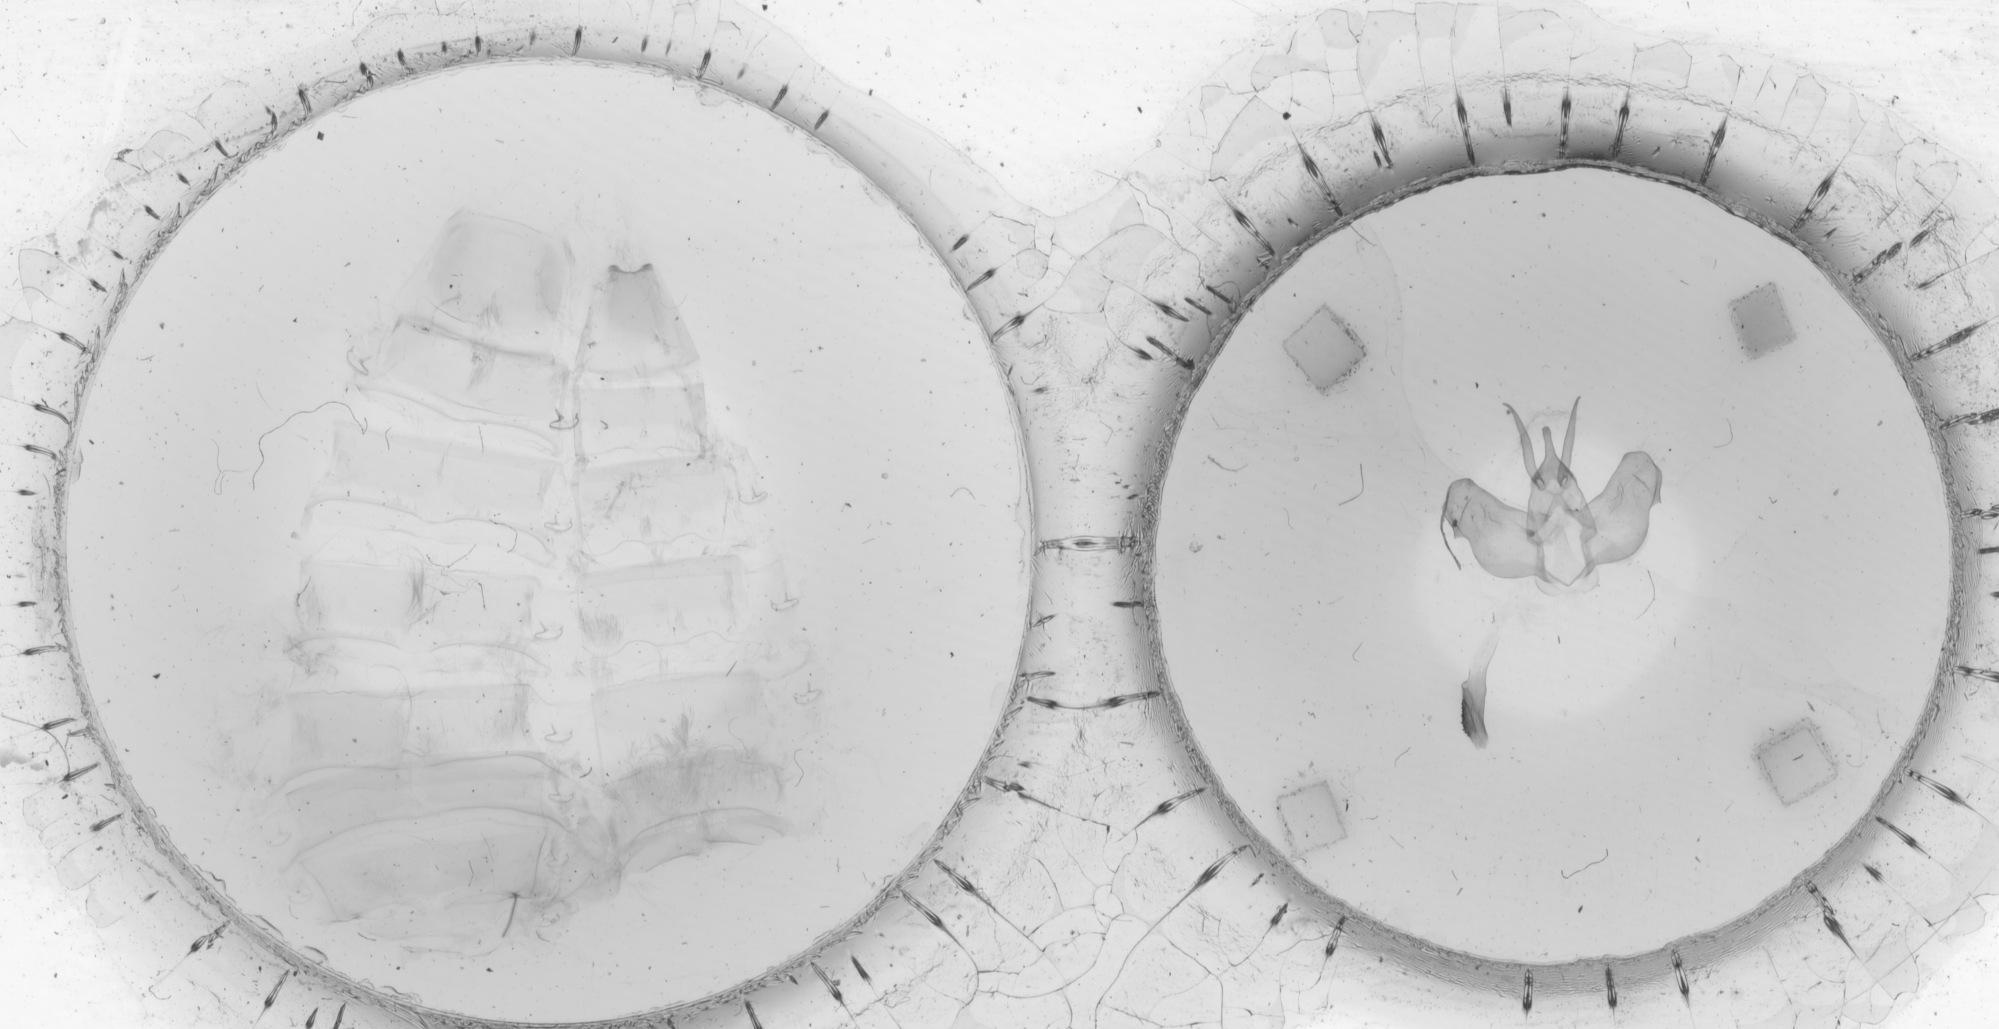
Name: Chliara svidberti
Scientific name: Chliara svidberti Schaus, 1924
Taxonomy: Animalia, Arthropoda, Insecta, Lepidoptera, Notodontidae
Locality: Cayuga, Izabal, Guatemala
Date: [Not Stated]